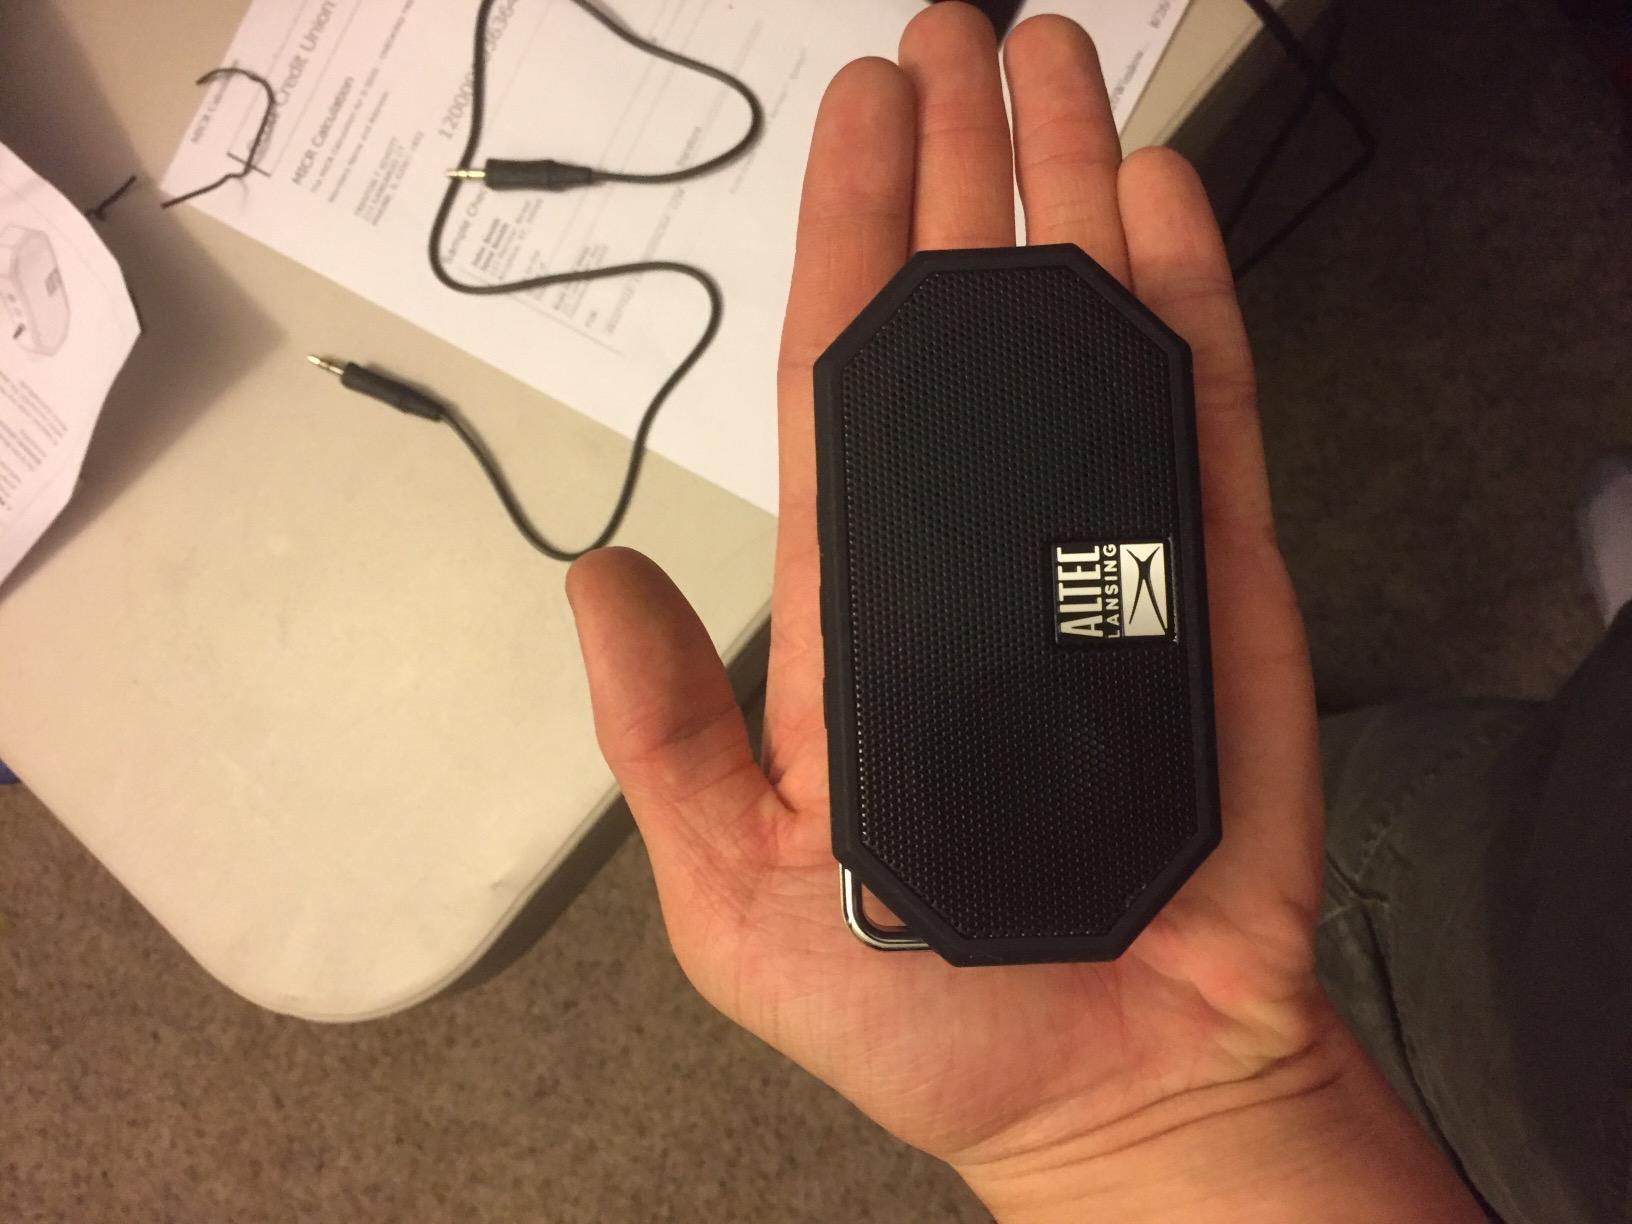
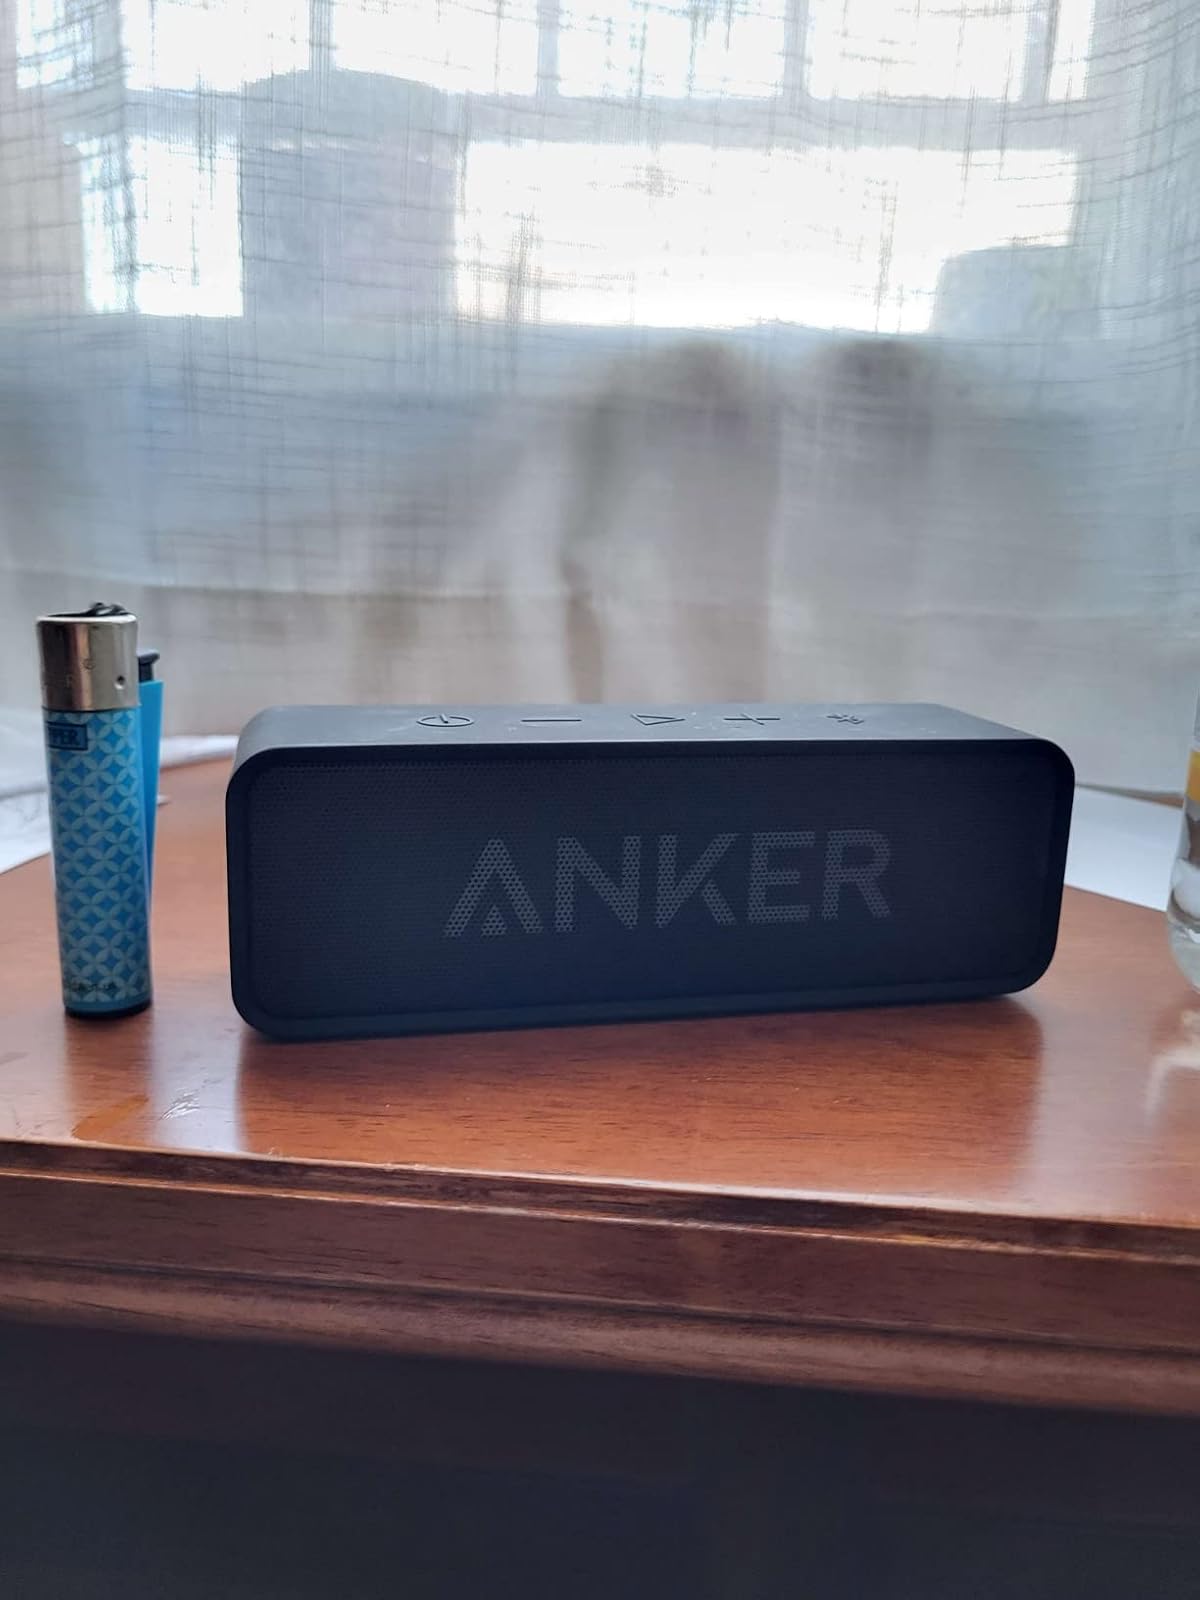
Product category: speaker
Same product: no